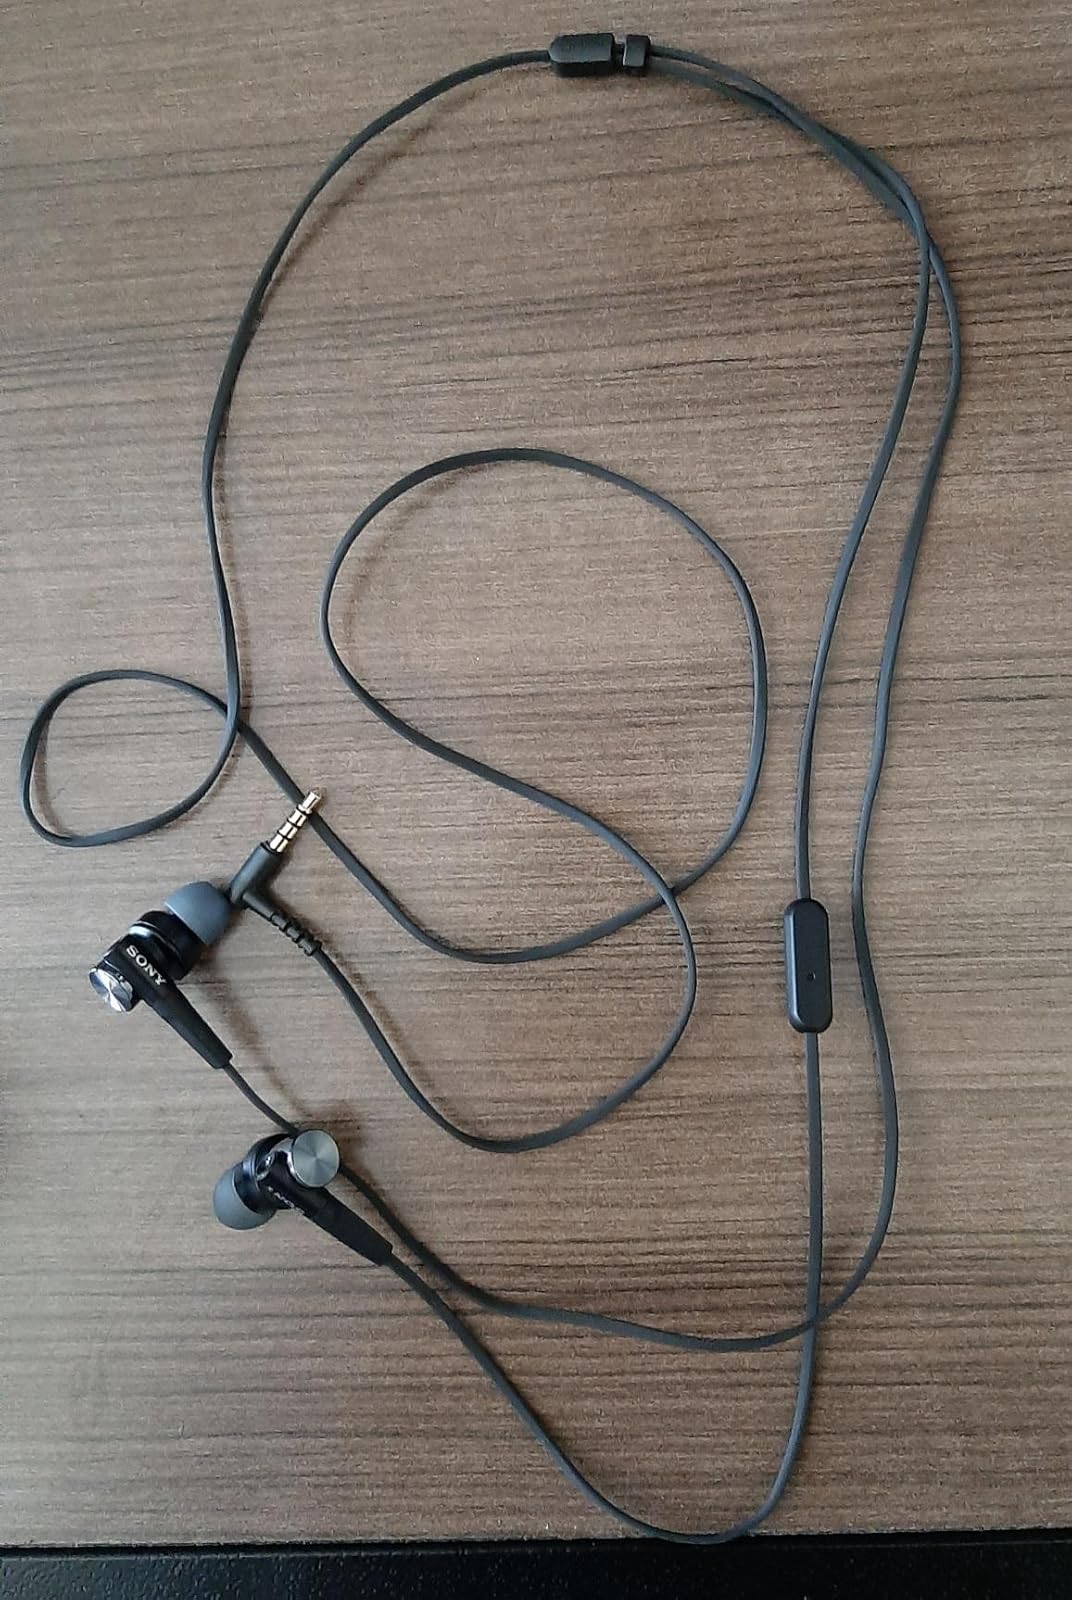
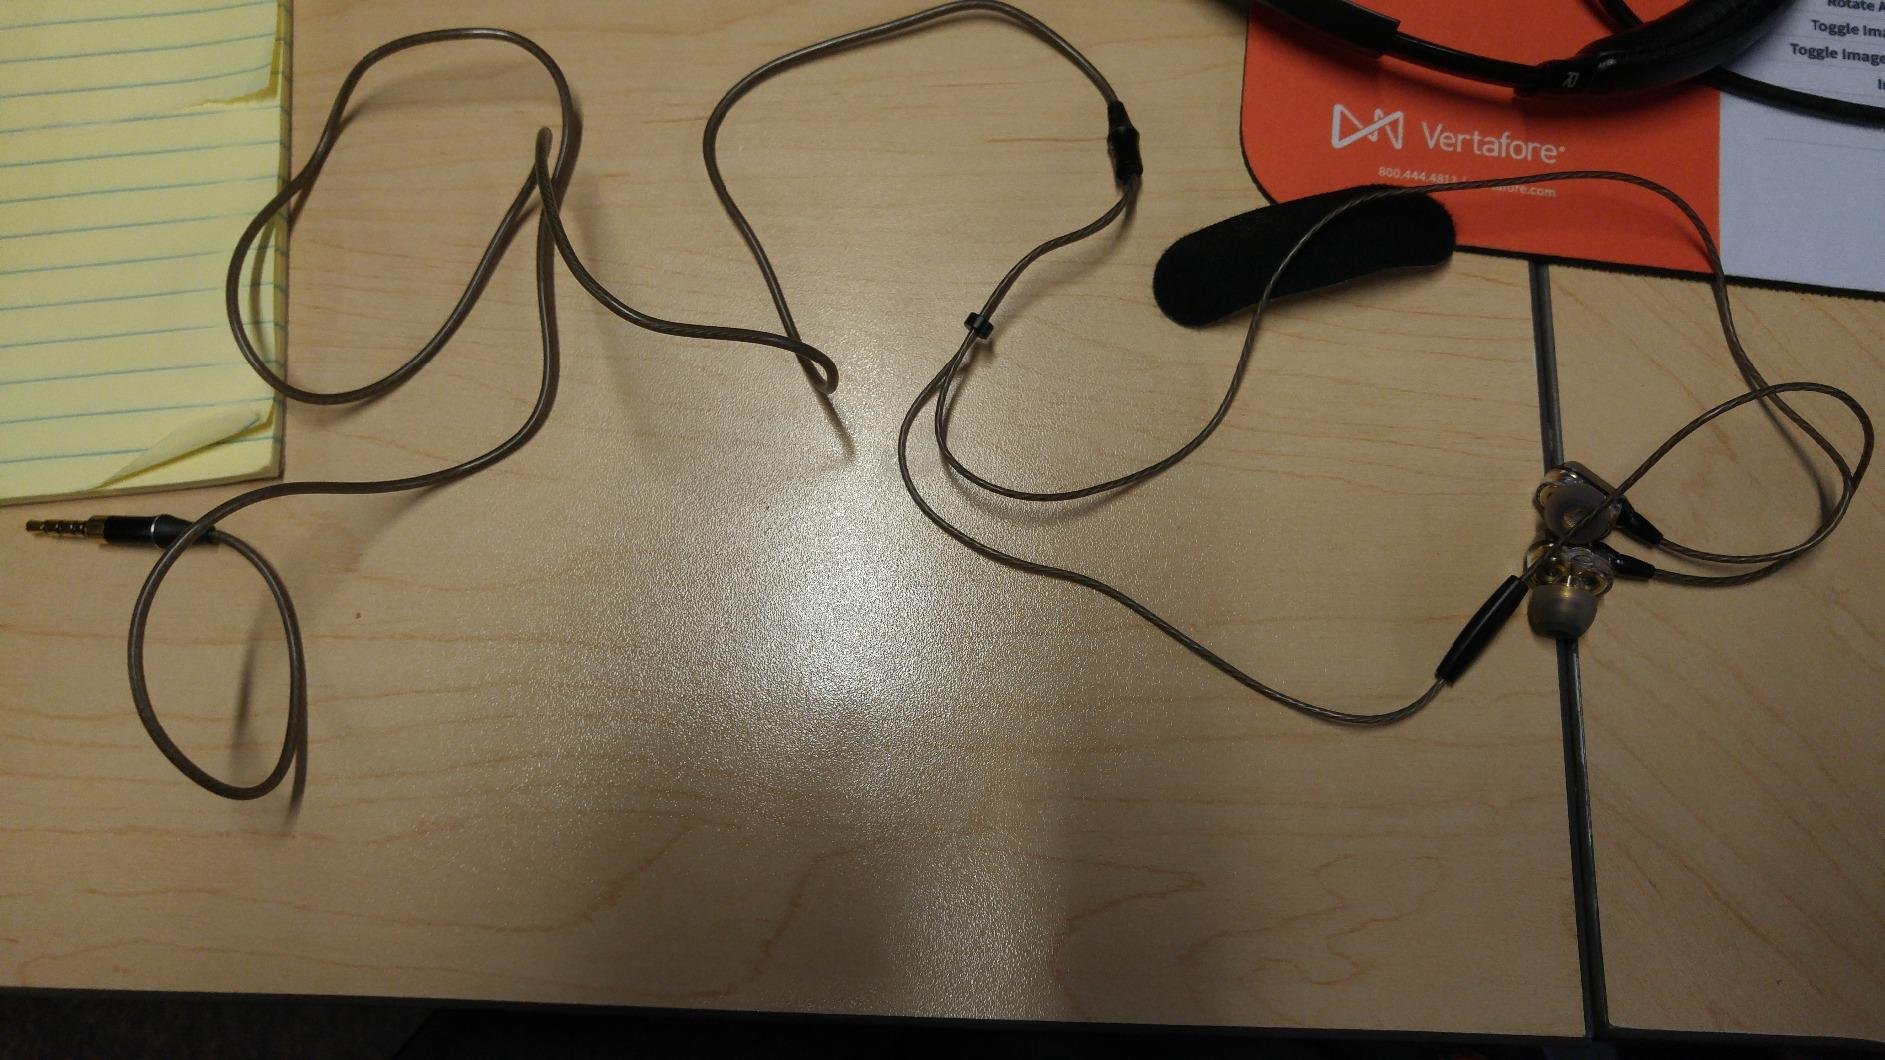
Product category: headphones
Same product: no